St. Joseph Co-Cathedral (Thibodaux, Louisiana)

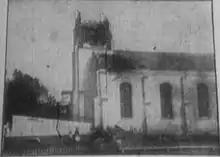
The 1849 church damaged by the 1909 Grand Isle hurricane

St. Joseph Parish first began to organize in 1813 and was founded as a mission to Assumption Church in Plattenville in 1817. Two years later a small wooden church building was constructed near the current church cemetery. The Rev. Antoine Potini was assigned as St. Joseph's first pastor. It is the oldest Catholic parish in the diocese and many of the other churches were founded from it and served by its priest. The Rev. Charles Menard had a brick church built in 1849, but it was destroyed by a fire in 1916. The relics of Saint Valerie survived the fire and are in the current church in a glass sarcophagus. The present church was begun in 1920 during the pastorate of Msgr. Alexander Barbier. It was completed three years later in the Renaissance Revival style. The first Mass was celebrated on January 25, 1923. The ornamental marble and plaster work was added in 1931 and the final paint scheme was done in 1954.